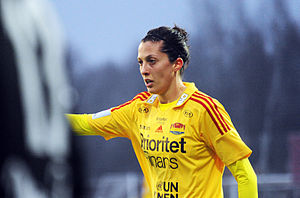
Jennifer Hermoso
Jennifer Hermoso Fuentes er en spansk fodboldspiller, der spiller som midtbane for FC Barcelona og Spaniens kvindefodboldlandshold. Hun har tidligere spillet for Paris Saint-Germain Féminines, Atlético de Madrid Femenino, Rayo Vallecano, Tyresö FF i Damallsvenskan.